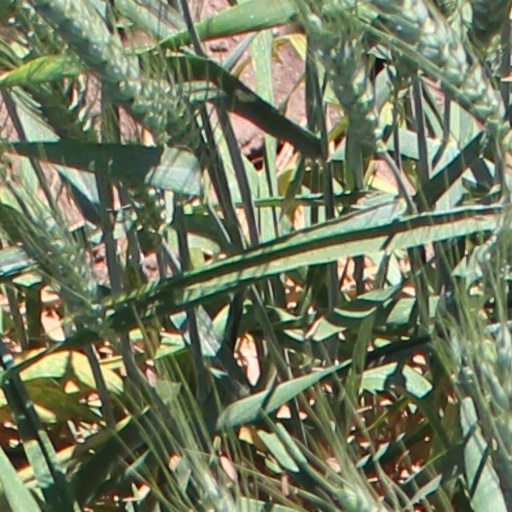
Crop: wheat